Santa Cristina Gela

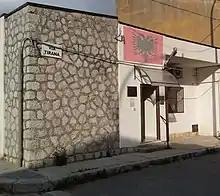
La sede locale dell'Unione dei Comuni Albanesi di Sicilia "BESA" in Via Tirana

Santa Cristina Gela was founded in 1691 by 82 descendants of the earlier Albanian settlers from Piana degli Albanesi, specifically from the Musacchia family from Myzeqe plain in Albania, and various families of Arvanite Nobility from Morea. The settlers acquired the area under a contract with the Archbishop of Palermo and had to pay to him feudal rights for some public services, although they were granted tax exemptions and private buildings rights.